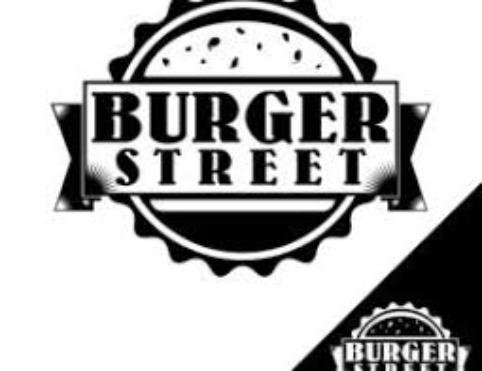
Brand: Burger Street
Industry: Food